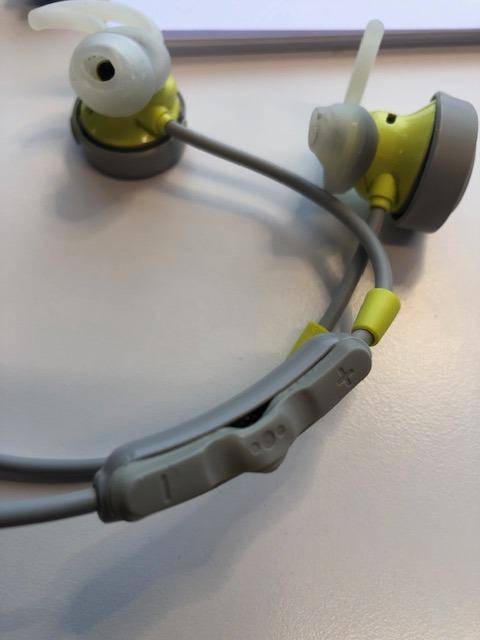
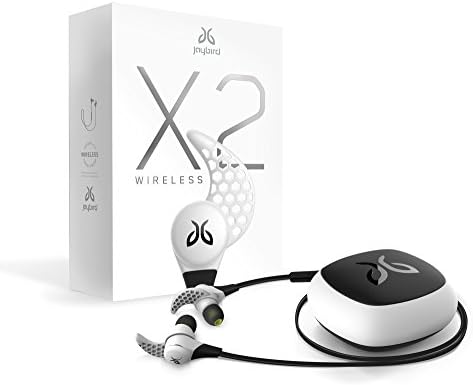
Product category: headphones
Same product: no